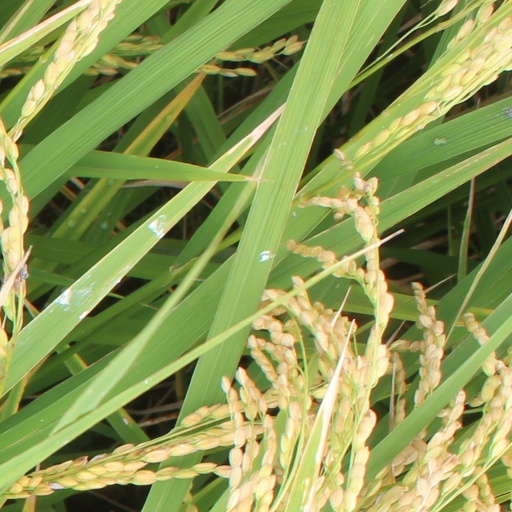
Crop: rice